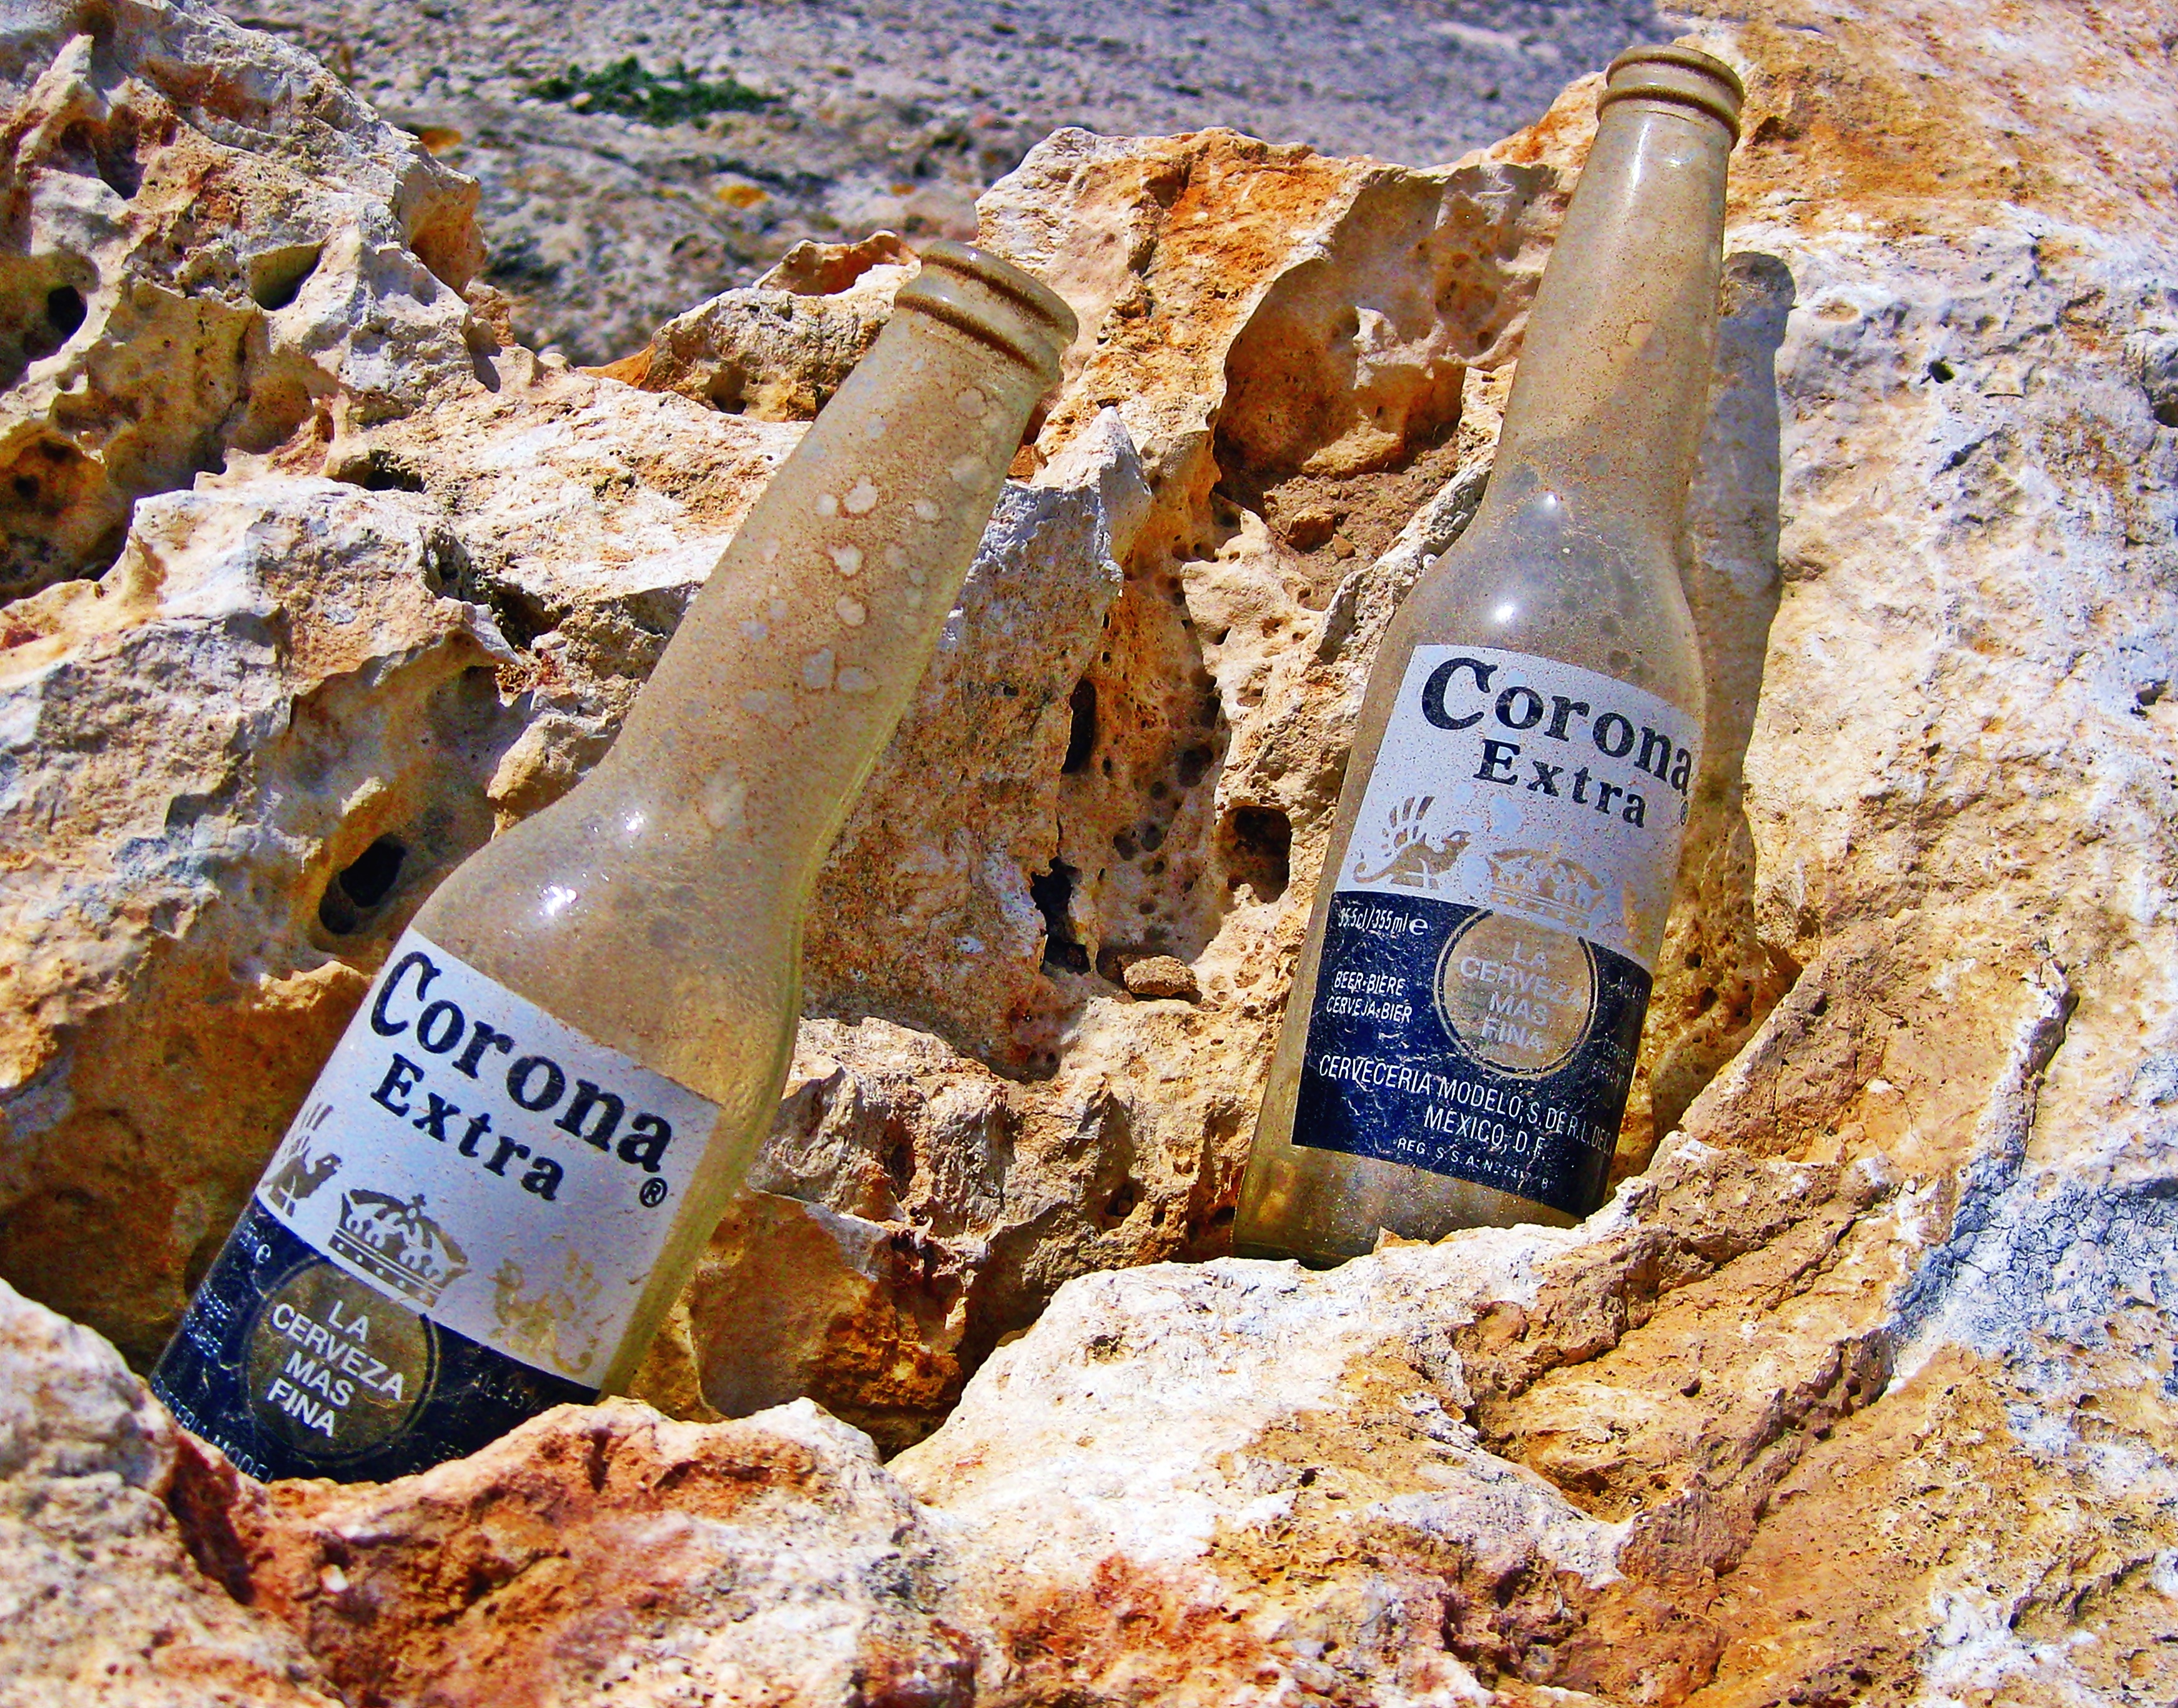
water, rock, liquid, food, symbol, soil, beverage, drink, dirty, empty, material, beer, alcohol, corona, rocks, booze, geology, mexico, dusty, bottle holder, beer bottles, natural bottle holder